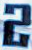
Number: 2